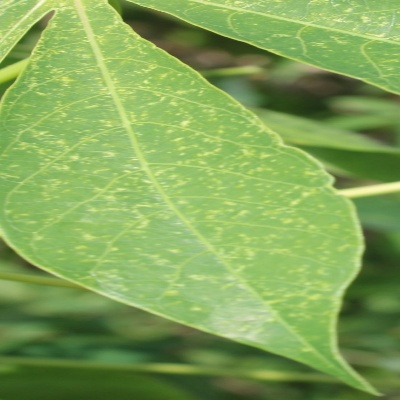
Crop: Cassava
Condition: green mite